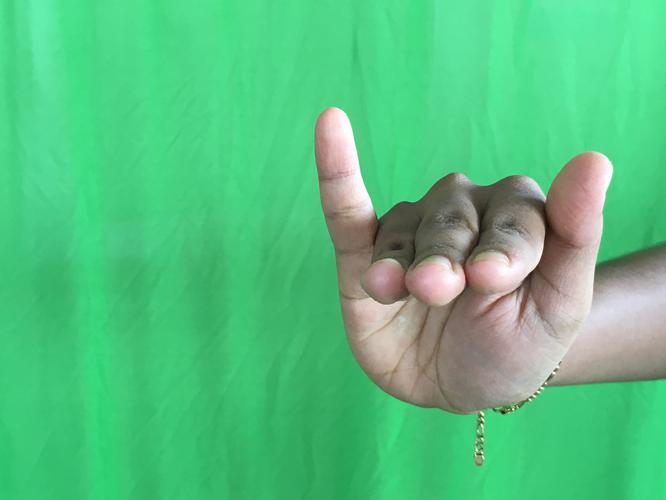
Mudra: Mrigasirsha
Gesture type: single_hand